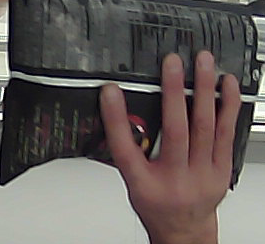
Product: lays_chill